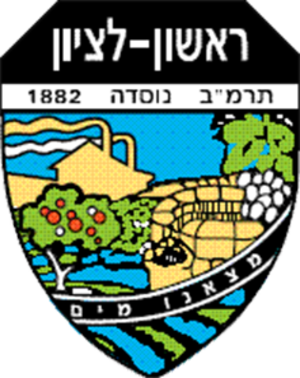
Rishon LeZion
Rishon LeZion ligger på Israels kystslette ca. 30 km fra Tel Aviv og nord for Rehovot. Byen var oprindelig en landbrugskoloni grundlagt i 1882. Kort tid efter begyndte vindyrkningen i området, og den lagde fundamentet til et af Israels mest kendte og succesfulde vinhuse, Carmel Mizrachi Winery. Byen udviklede sig hurtigt i 1970'erne til en af Israels tættest befolkede byer.